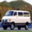
Label: automobile